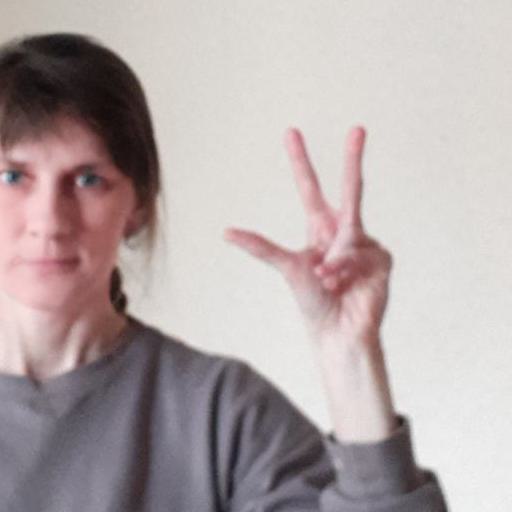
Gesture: three2